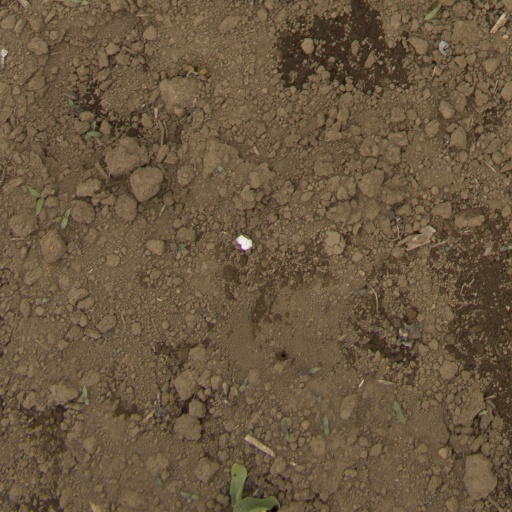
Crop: Jerusalem artichoke